Italian cruiser Umbria

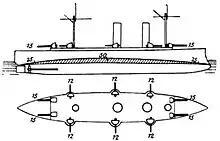
Plan and profile drawing of the class

Her propulsion system consisted of a pair of horizontal triple-expansion steam engines that drove two screw propellers. Steam was supplied by four cylindrical fire-tube boilers that were vented into two funnels. On her speed trials, she reached a maximum of at . The ship had a cruising radius of about at a speed of .